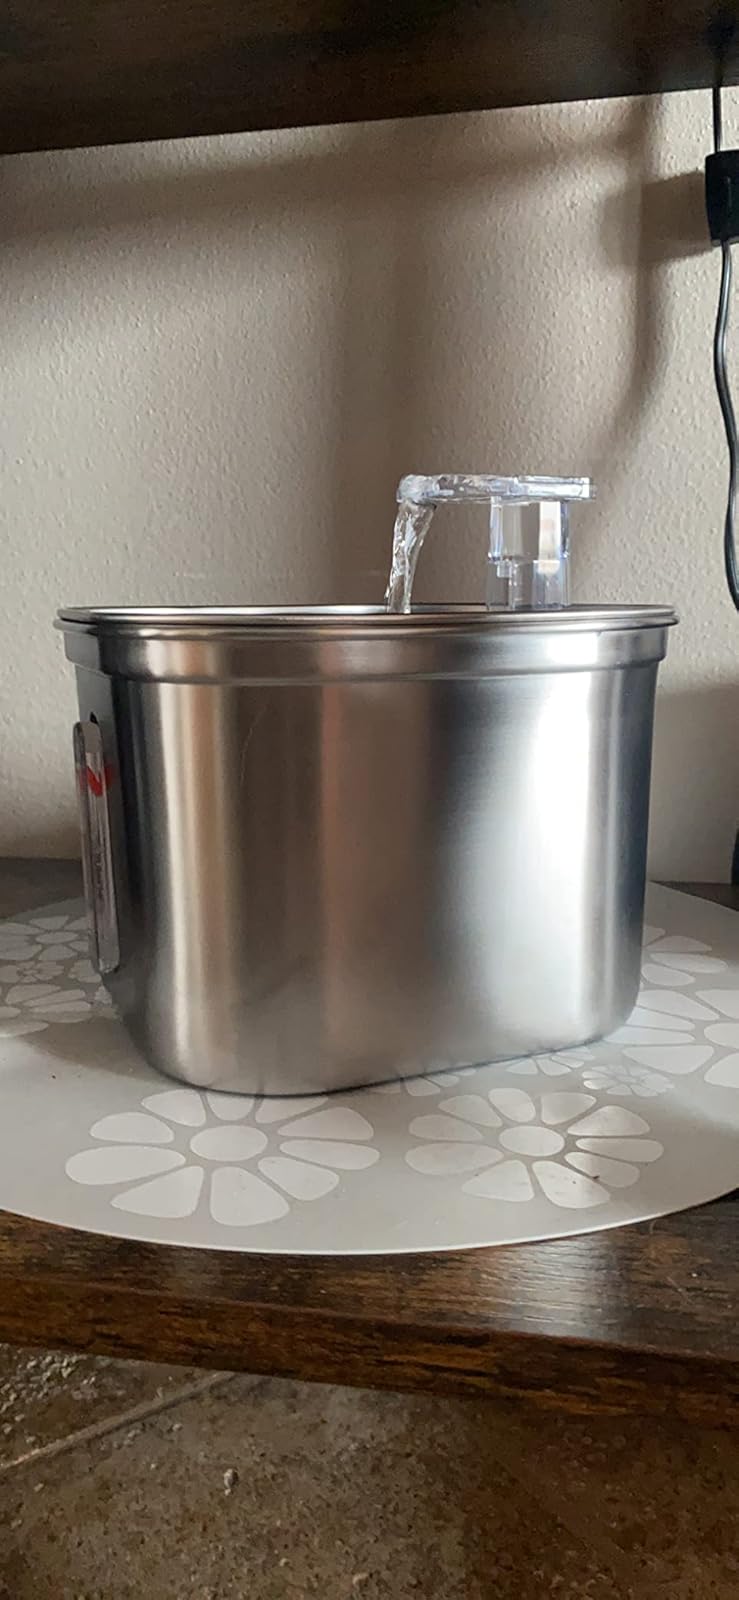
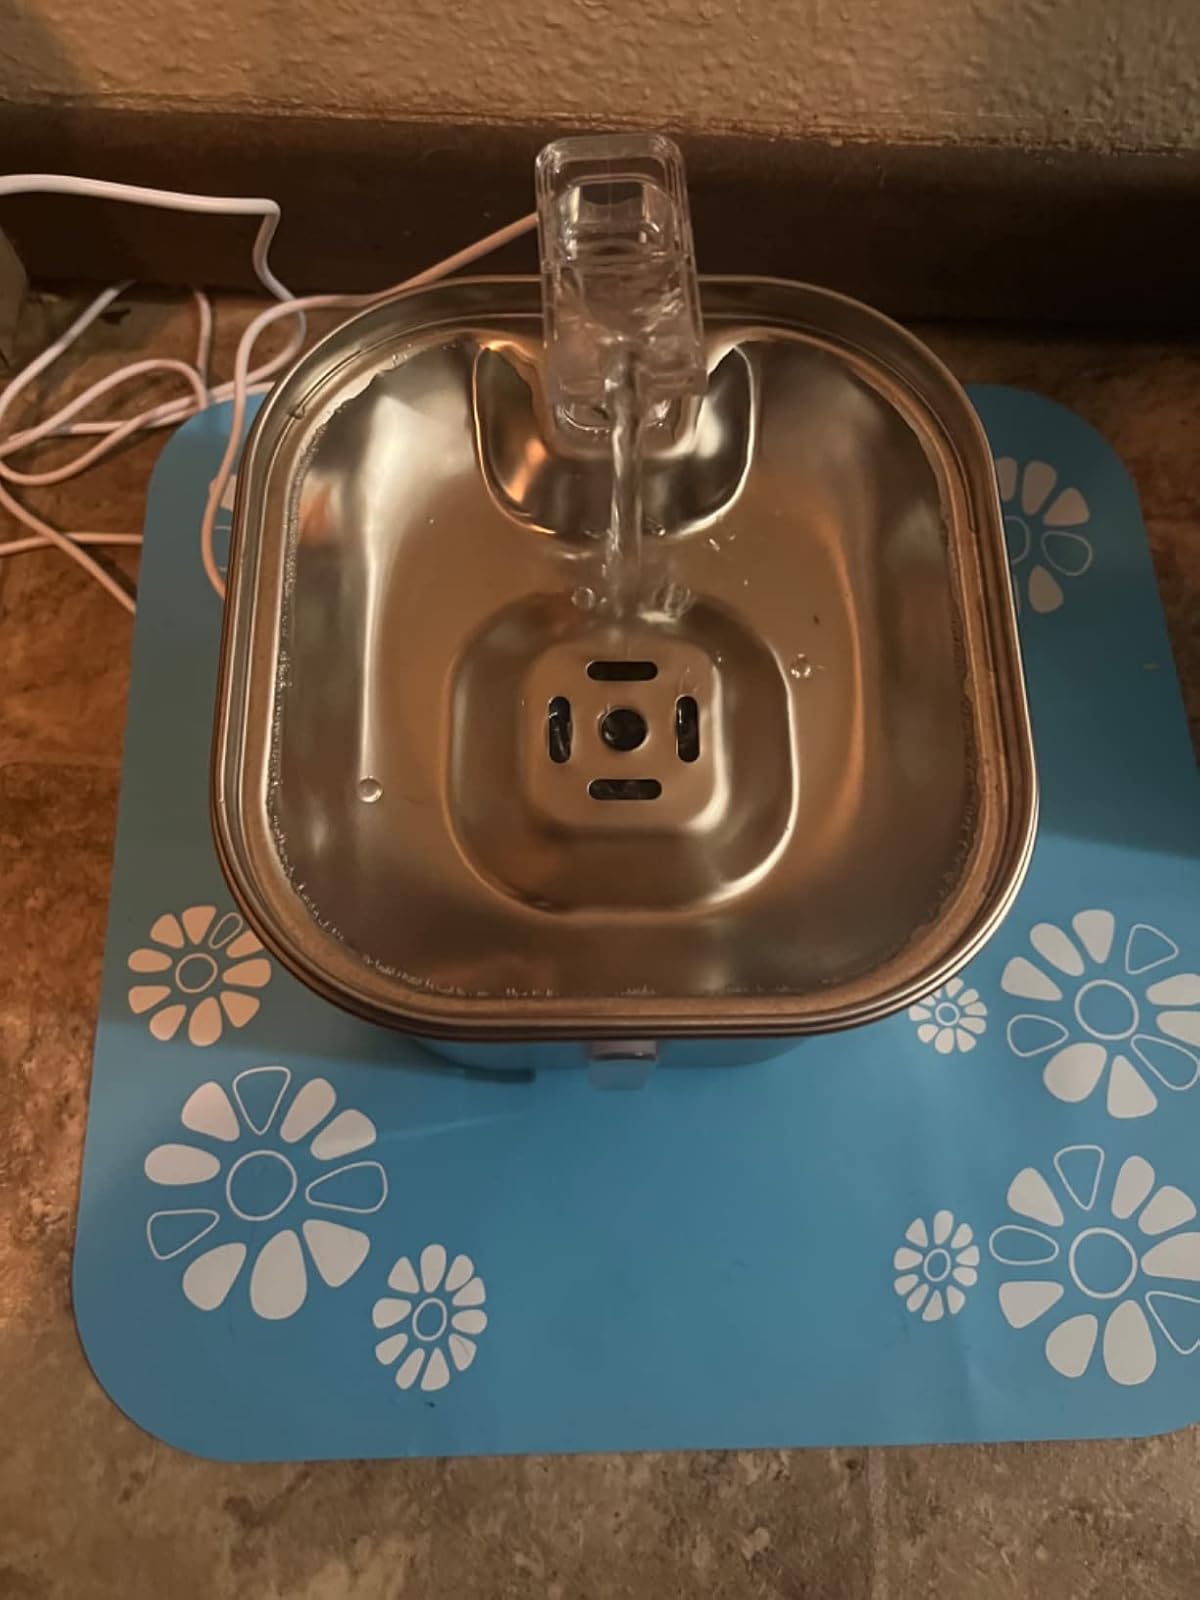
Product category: items_bowl
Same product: yes